Late modern period

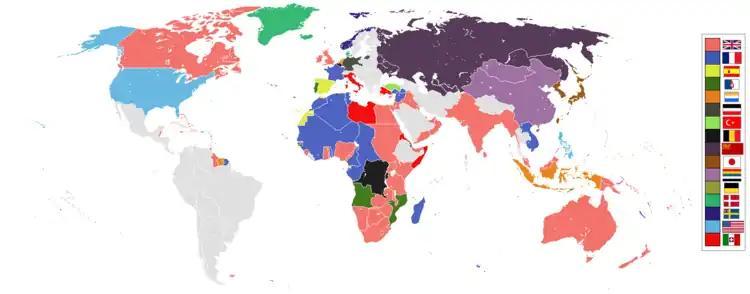
The world in 1920, part of the interwar period. Great Britain and France expanded greatly at the expense of the former German Empire

The May Fourth Movement helped to rekindle the then-fading cause of republican revolution. In 1917 Sun Yat-sen had become commander-in-chief of a rival military government in Guangzhou in collaboration with southern warlords. Sun's efforts to obtain aid from the Western democracies were ignored, however, and in 1920 he turned to the Soviet Union, which had recently achieved its own revolution. The Soviets sought to befriend the Chinese revolutionists by offering scathing attacks on Western imperialism. But for political expediency, the Soviet leadership initiated a dual policy of support for both Sun and the newly established Chinese Communist Party (CCP).